Injury in animals

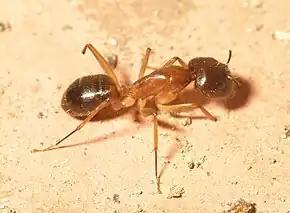
A "Camponotus" ant that has been injured in a fight with other ants

Injury in animals is damage to the body caused by wounding, change in pressure, heat or cold, chemical substances, venoms and biotoxins. Injury prompts an inflammatory response in many taxa of animals; this prompts wound healing, which may be rapid, as in the Cnidaria.